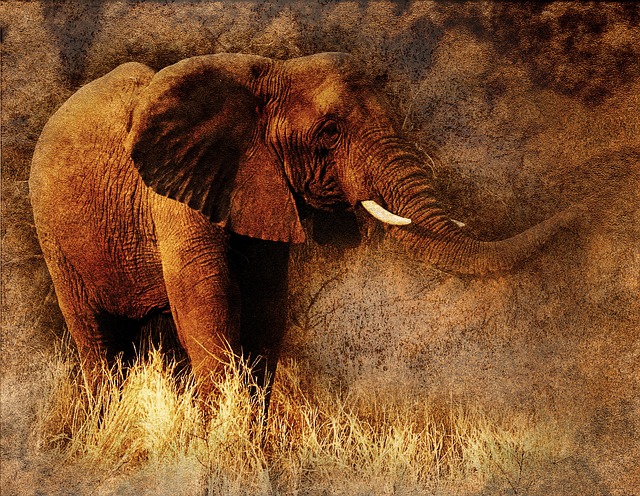
Label: elefante